Razer Inc.

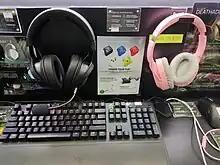
Razer gaming headsets, keyboard and mouse in 2022

Razer Inc. is an American-Singaporean multinational corporation and technology company that makes, develops, and sells consumer electronics, financial services, and gaming hardware. The brand was founded in 1998, then refounded in 2005 by Min-Liang Tan and Robert "RazerGuy" Krakoff, although the business originated in 1999 in the US. It is dual headquartered in the one-north sub-zone of Queenstown, Singapore, and Irvine, California, US.